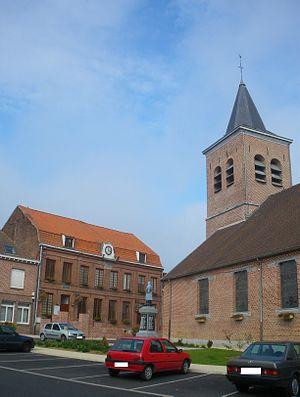
Vue du centre-ville de la commune de Camphin-en-Pévèle
Camphin-en-Pévèle est une commune française, située dans le département du Nord en région Hauts-de-France.